Omega Marine Chronometer

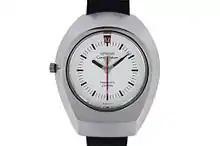
OMC prototype 1

The calibre 1500 ‘Elephant’ (known so because of the design of the movement with two large battery compartments resembling large ears) boasted an accuracy of 12 seconds per year, which equated to 1 second per month, five times more accurate than the beta 21 (the first Swiss production quartz watch) introduced to the market the year previous. The calibre 1500 was Omega’s first in-house quartz movement developed under project leader John Othenin-Girard by SSIH.